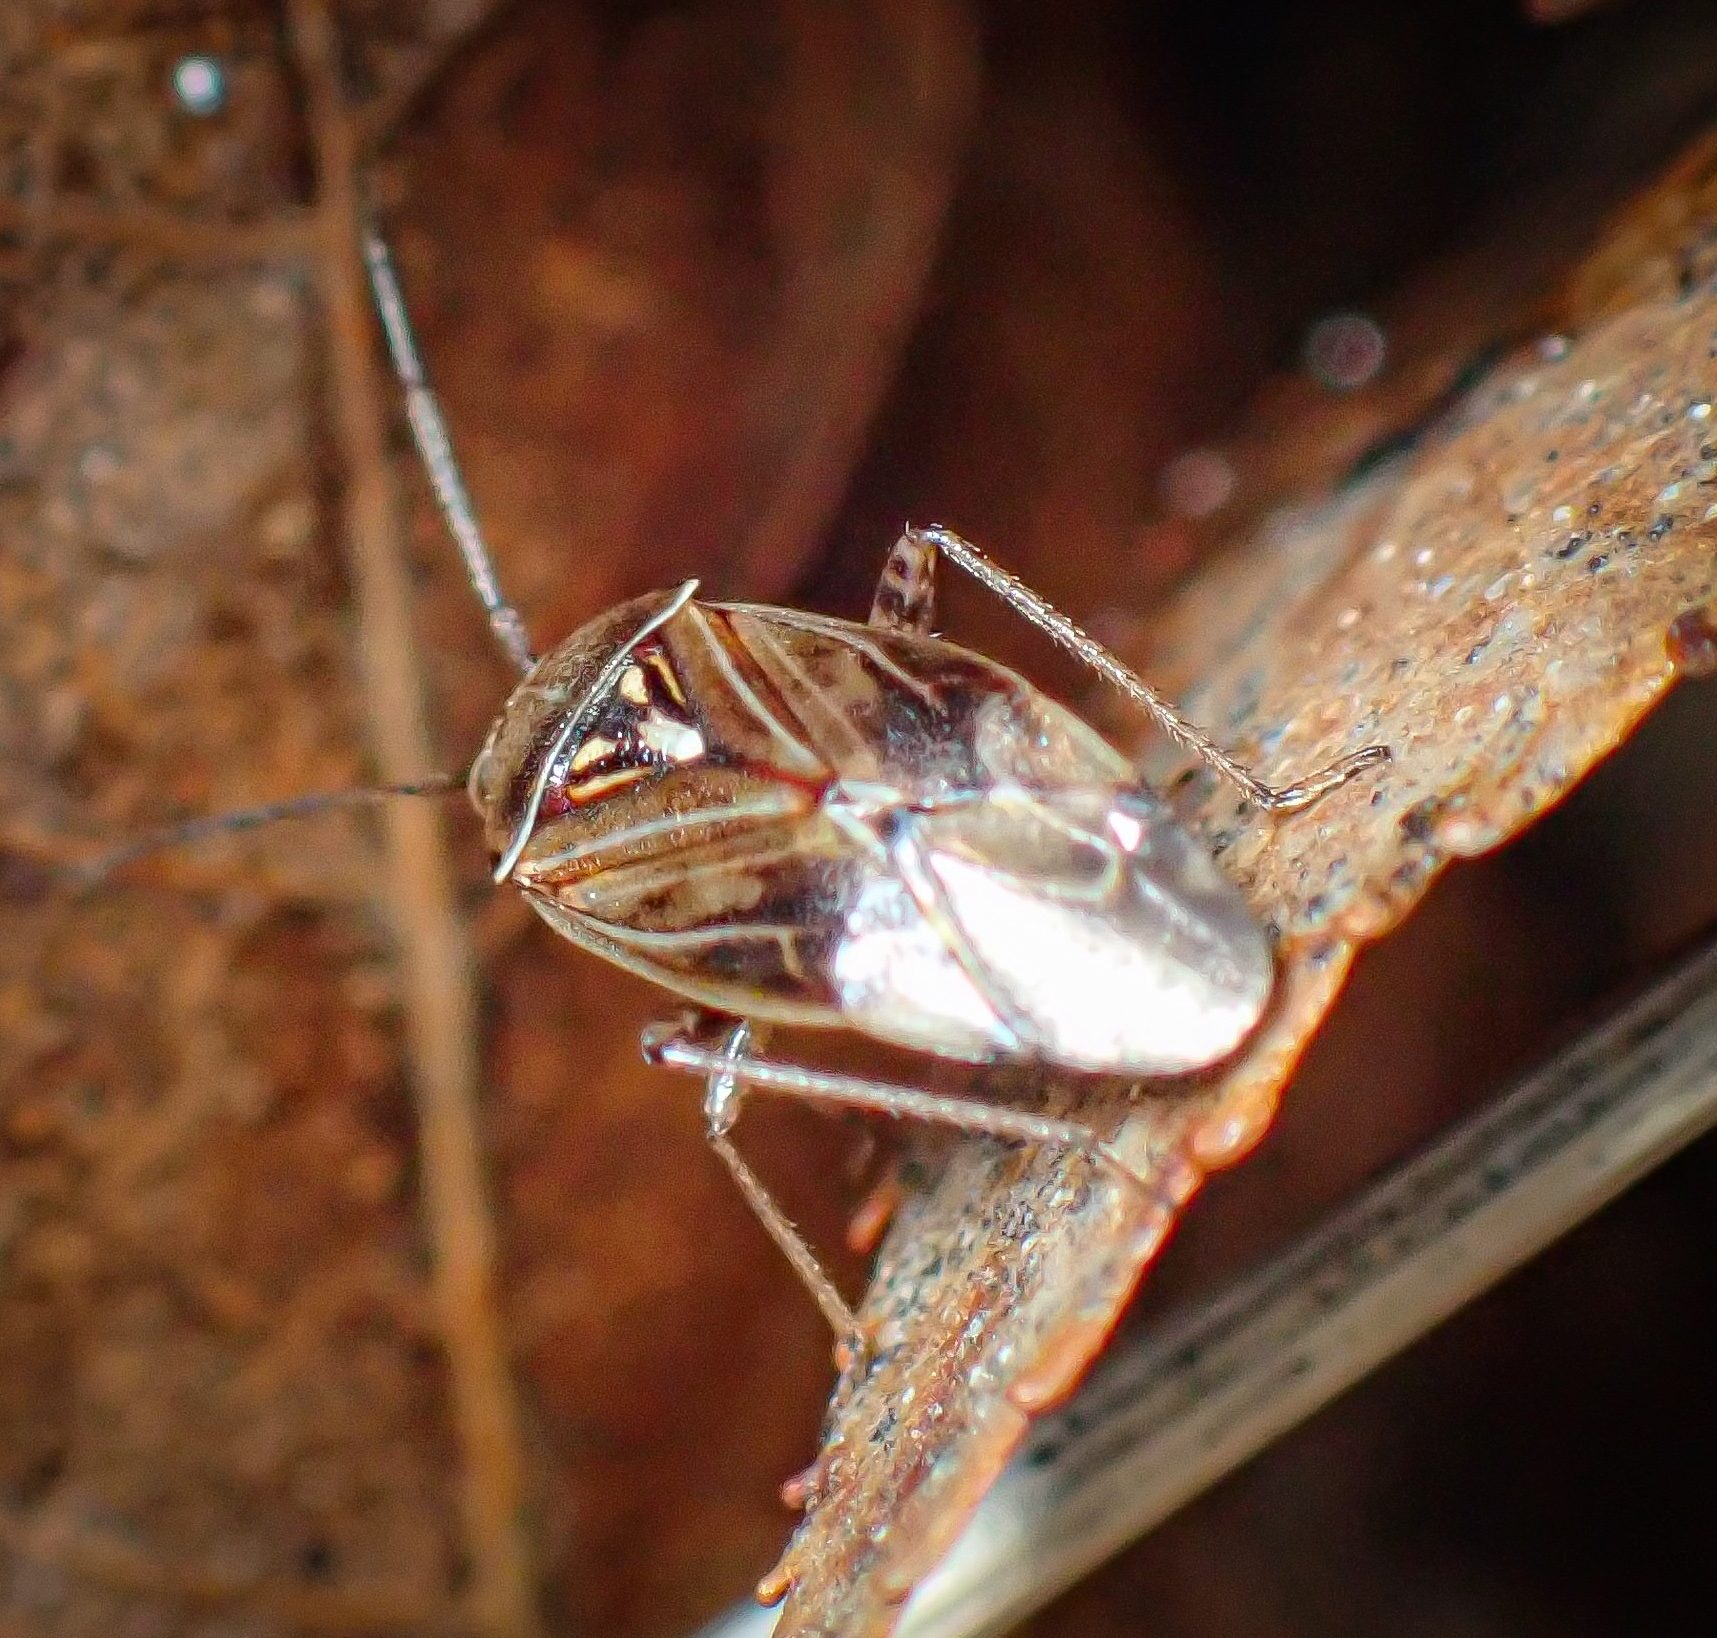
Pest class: lygus_bug